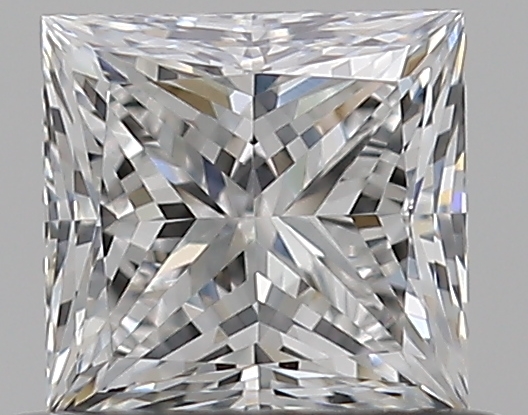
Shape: princess
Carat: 0.51
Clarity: VVS2
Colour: E
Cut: EX
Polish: VG
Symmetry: VG
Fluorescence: N
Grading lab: GIA
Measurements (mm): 4.36 x 4.24 x 3.14